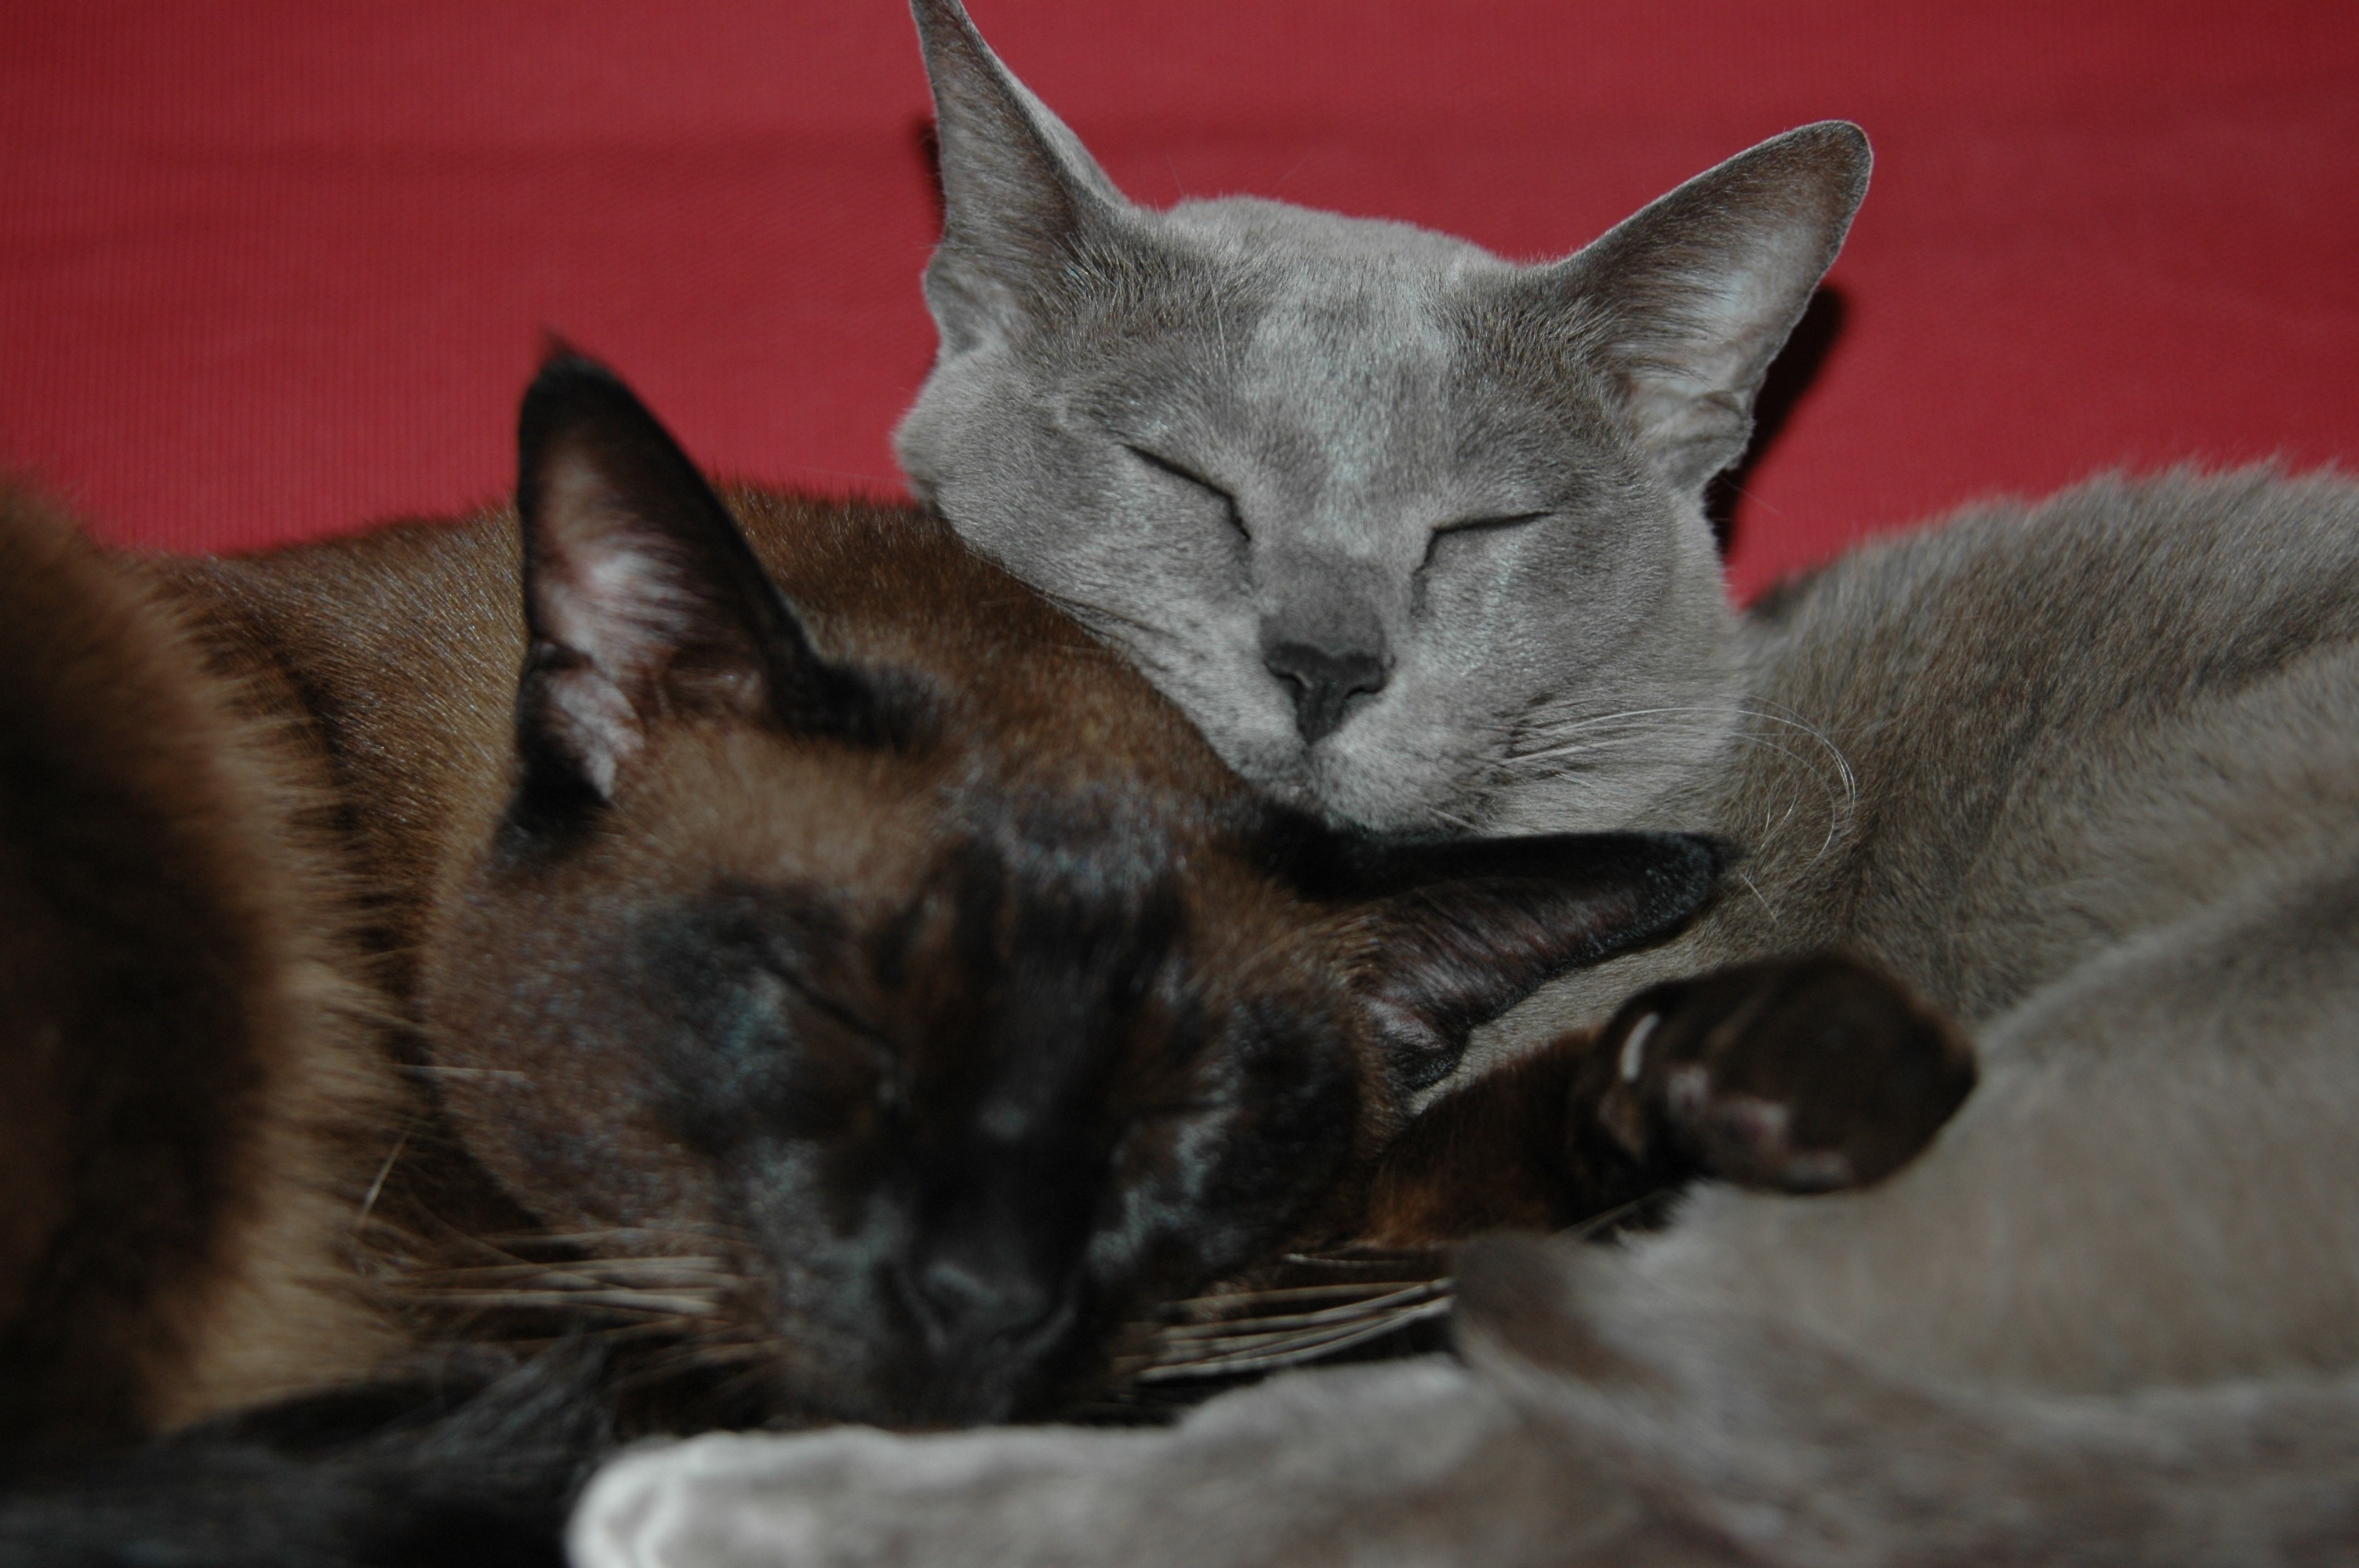
animal, kitten, cat, feline, calm, mammal, rest, fauna, whiskers, m, vertebrate, burmese, european shorthair, chartreux, russian blue, korat, small to medium sized cats, cat like mammal, carnivoran, domestic short haired cat, tonkinese, are you tired of, idle cat